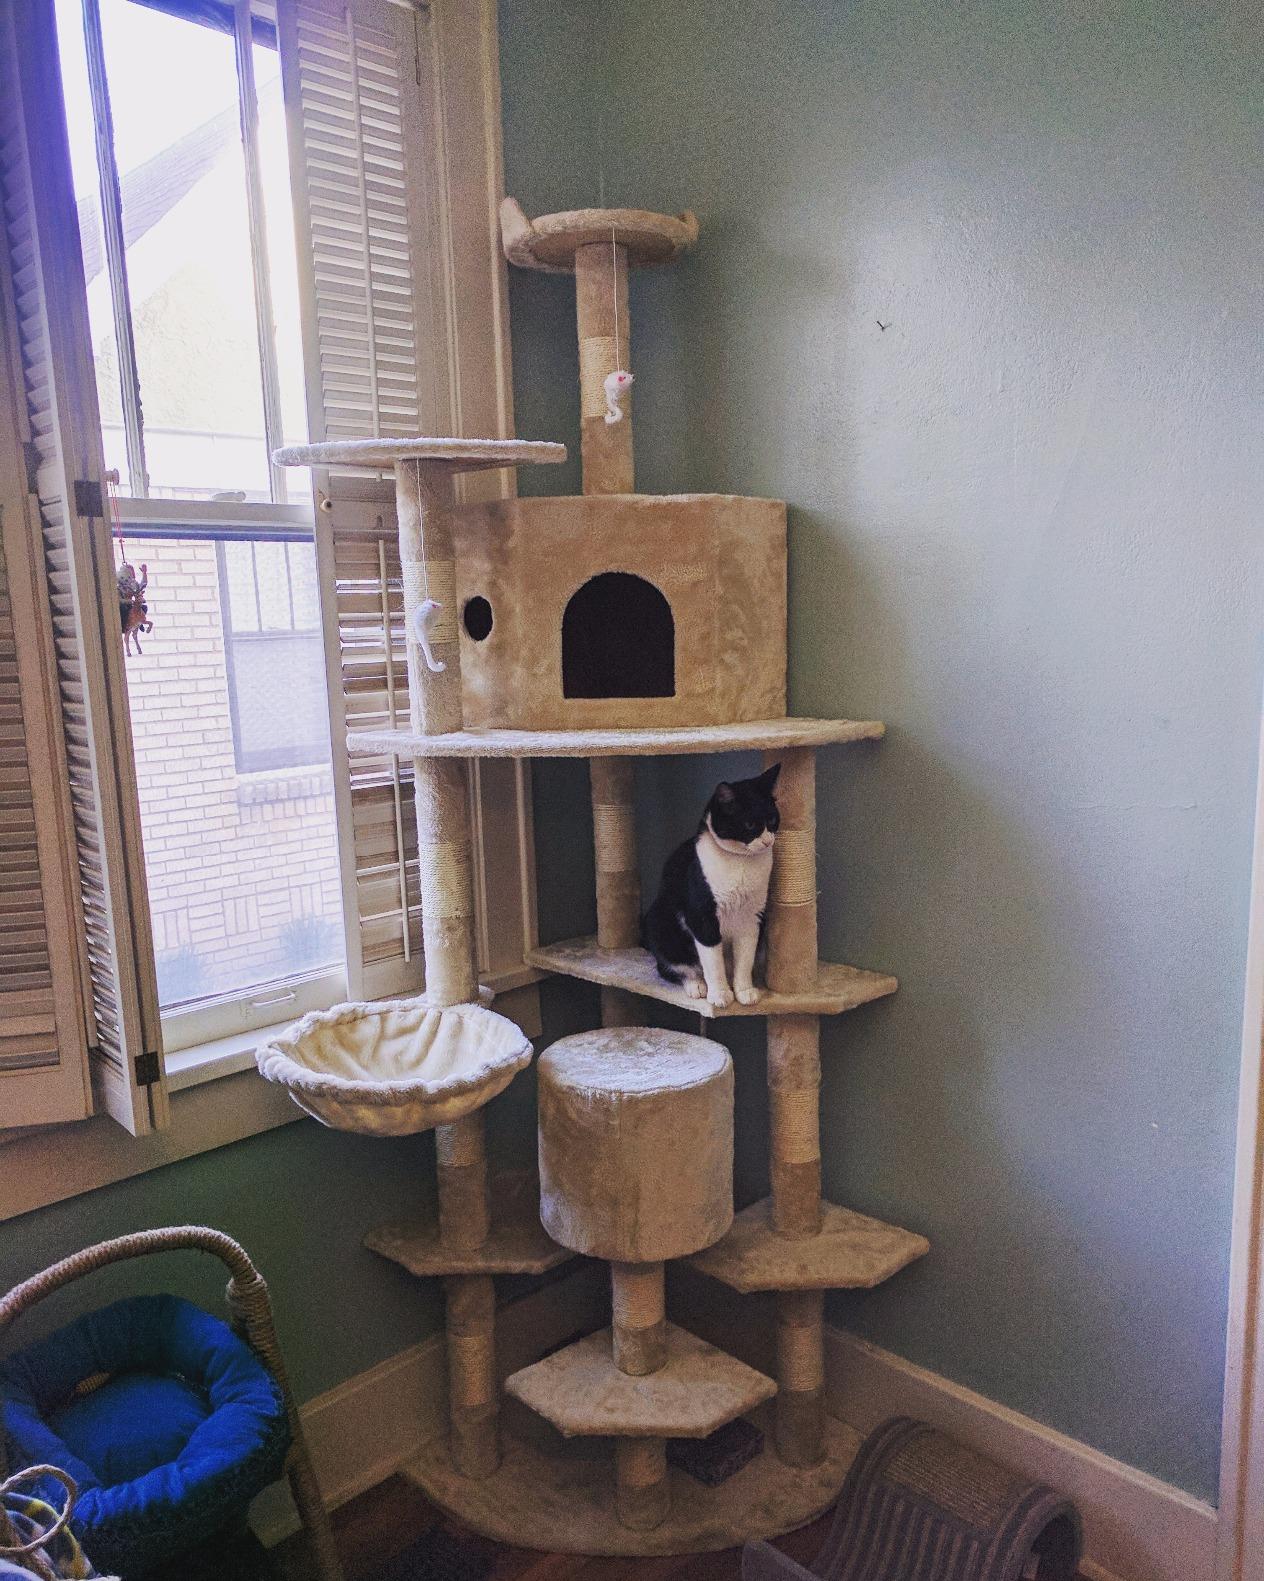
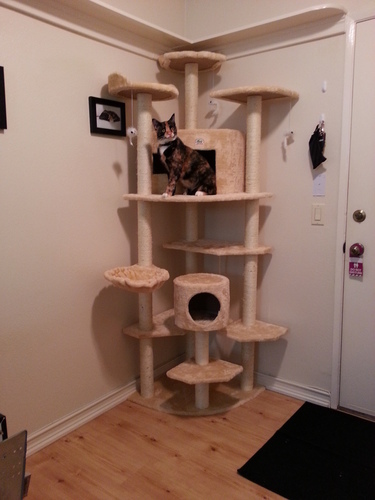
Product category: items_cat tree
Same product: yes